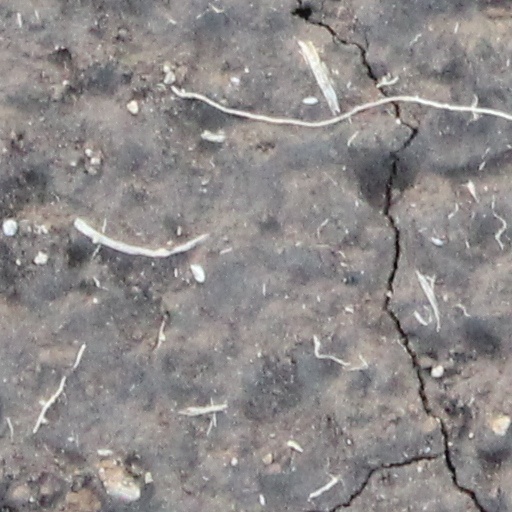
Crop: wheat